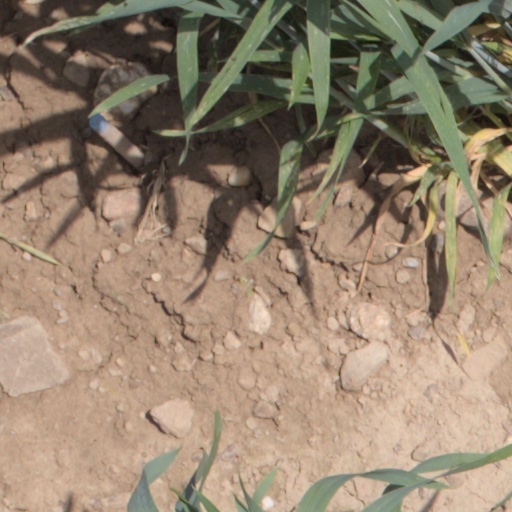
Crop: wheat